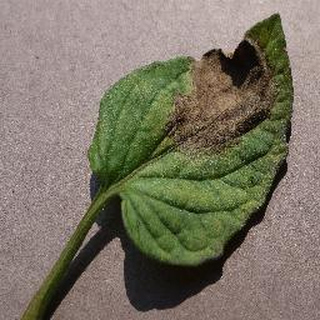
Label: tomato_late_blight